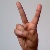
The image shows a hand gesture representing the letter 'V' in Indian Sign Language.